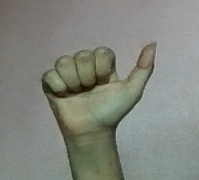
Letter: dhad